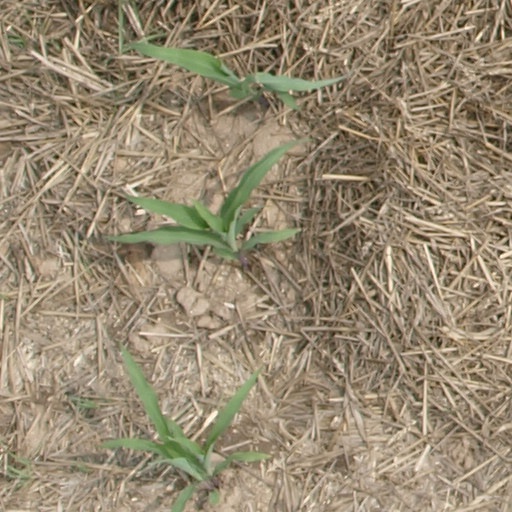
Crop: maize; corn